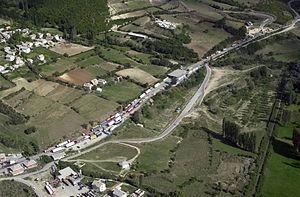
Han i Elezit en albanais et Elez Han internationalement depuis 2012 est une localité du Kosovo située dans le district de Ferizaj/Uroševac ou dans le district de Kosovo. Selon le recensement kosovar de 2011, elle compte 2 533 habitants, dont une majorité d'Albanais.